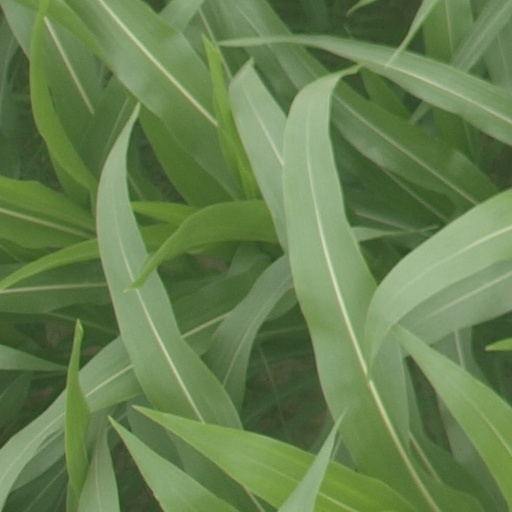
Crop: maize; corn